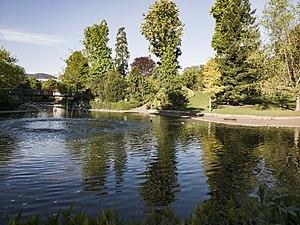
Jardin Lecoq, Clermont-Ferrand, Auvergne, France